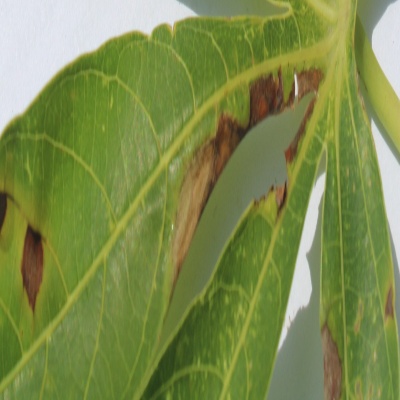
Crop: Cassava
Condition: bacterial blight